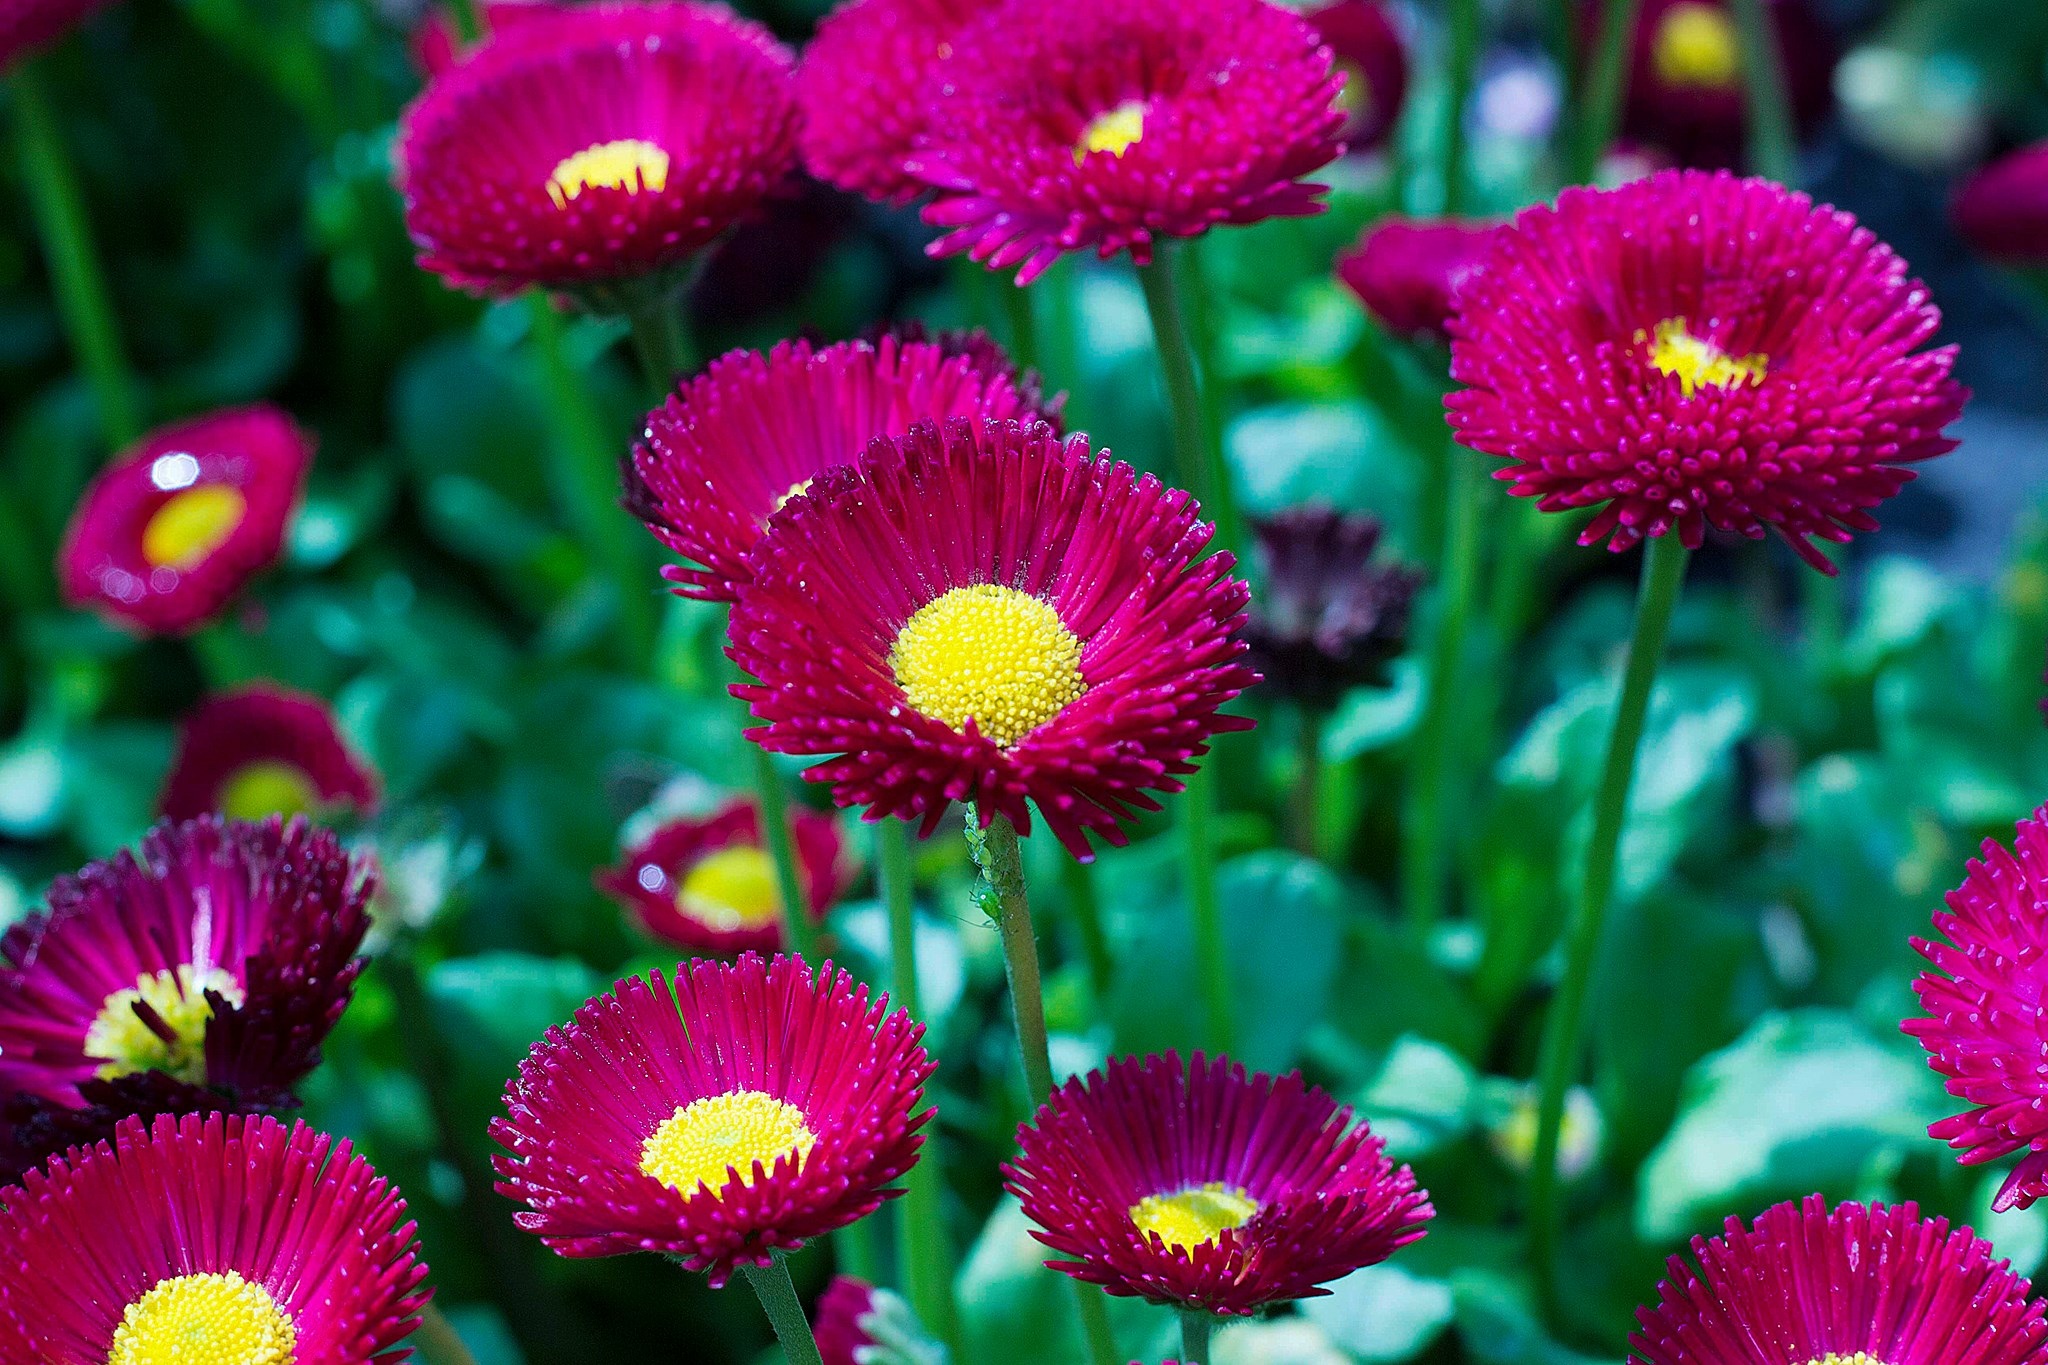
nature, plant, flower, petal, daisy, spring, botany, flora, wildflower, beautiful, macro photography, flowering plant, daisy family, annual plant, land plant, garden cosmos, dorotheanthus bellidiformis